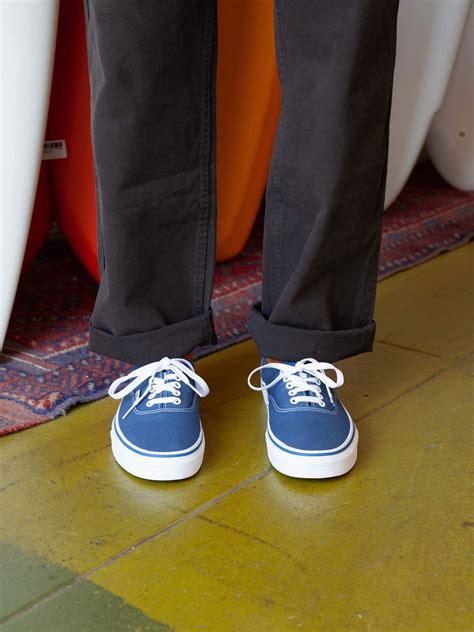
Brand: Vans
Model: Authentic Skate